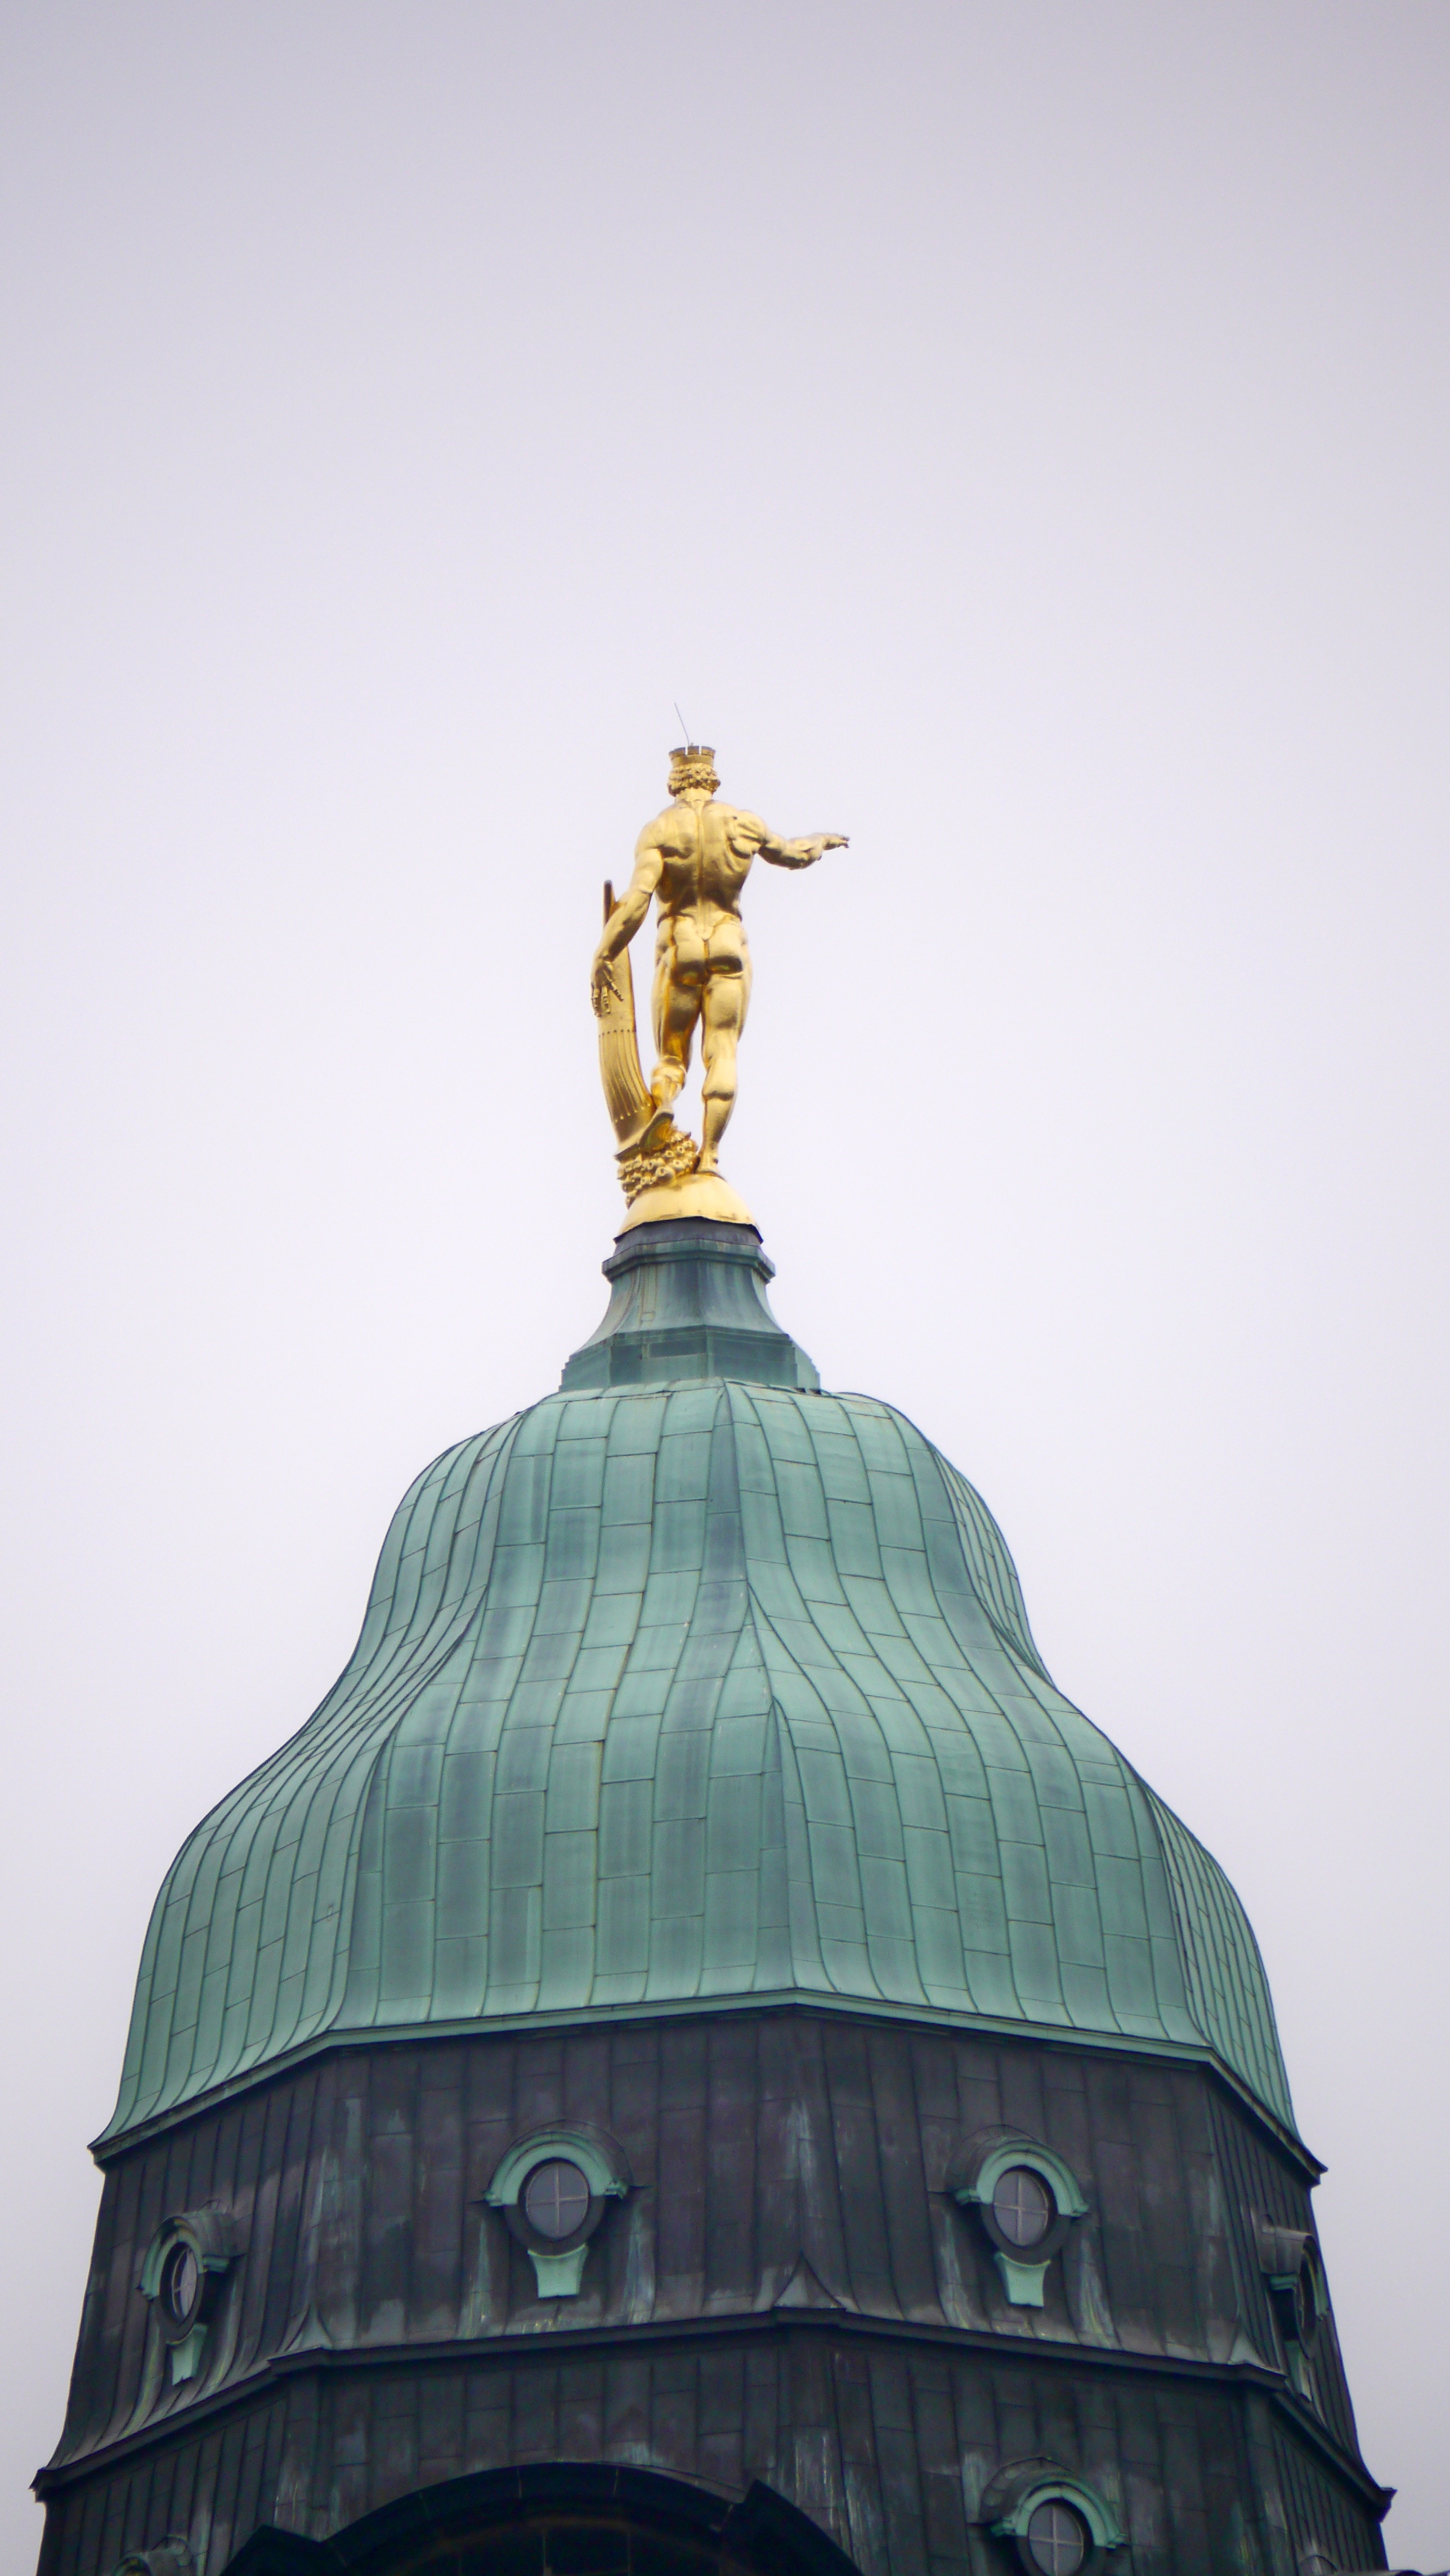
building, monument, statue, golden, tower, landmark, blue, lighting, place of worship, sculpture, temple, spire, dome, saxony, dresden, town hall, town hall tower